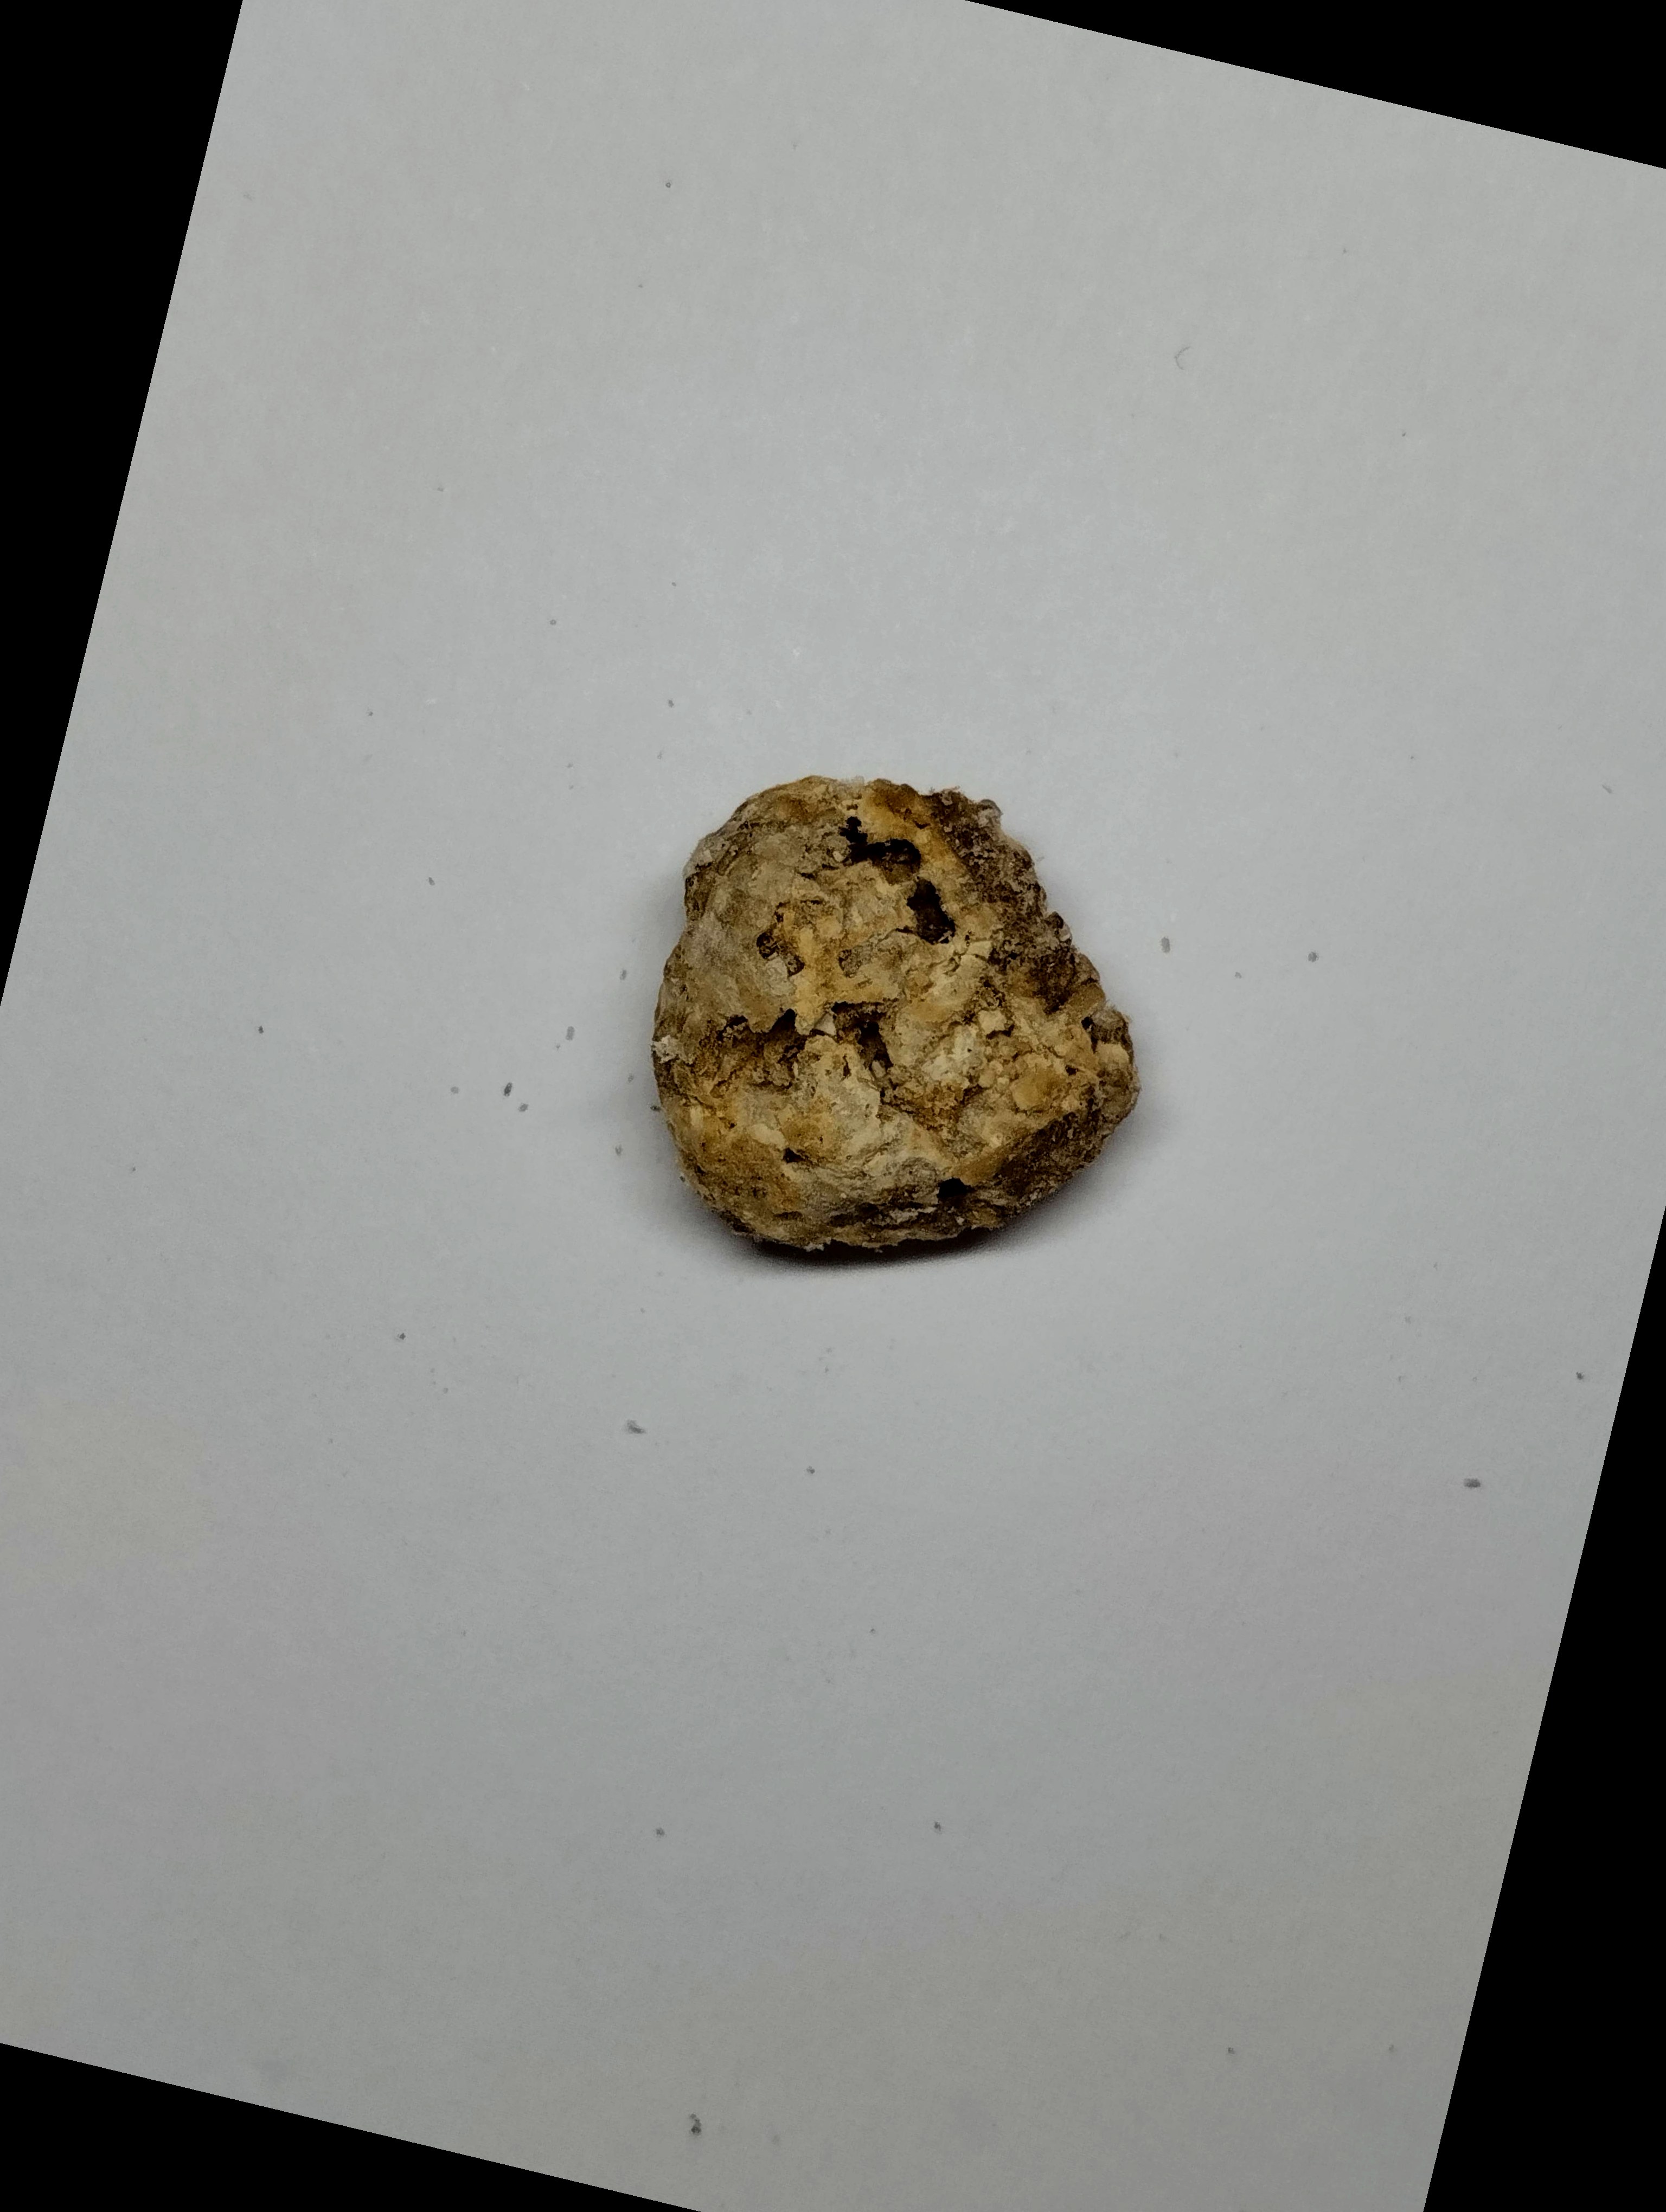
Label: rusak (damaged seed)